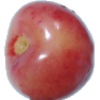
Label: cherry_rainier